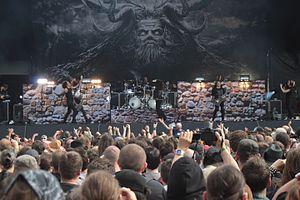
Testament, Hellfest 2013, Fr-44-Clisson.